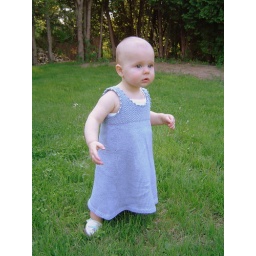
Outside in her blue dress